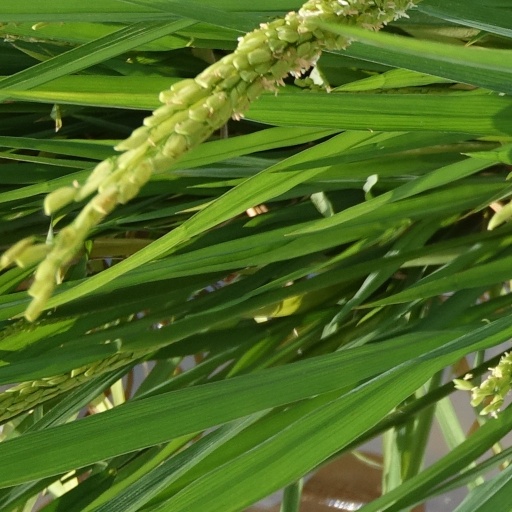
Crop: rice